Chen Xuyuan

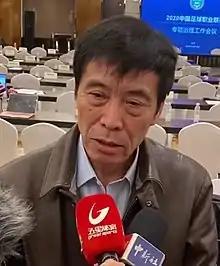
Chen in December 2020

Chen Xuyuan (born 1956) is a Chinese politician. He served as the president of Chinese Football Association from August 2019 to October 2023. He was president of Shanghai International Port Group before being elected to serve as CFA president.